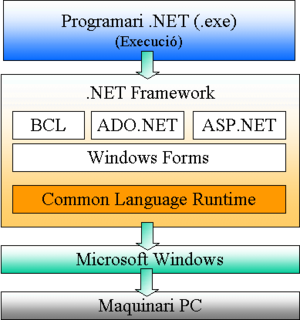
.NET Framework 3.0
.NET Framework 3.0
.NET Framework 3.0, der tidligere hed WinFX, blev frigivet 21. november 2006. Det inkluderer et nyt sæt af managed code APIer, som Microsoft introducerede i sit operativsystem, Windows Vista til at erstatte det daværende Windows API. Det eksisterende Windows API blev stadig holdt tilgængelig i Vista, men blev ikke sideløbene opdateret til at give adgang til den nye funktionalitet, der blev introducet sammen med .NET Framework 3.0. Formålet med .NET Framework 3.0 er at give programmørerne et fælles klassebibliotek, uanset hvilket af Microsofts programmeringssprog der anvendes. Det er altså muligt at udvikle moduler i forskellige sprog, som har mulighed for at arbejde sammen, da de anvender de samme baseklasser, og kompileres til samme objektkode, kaldet CIL.